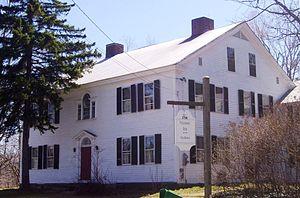
Marlboro est une ville dans le comté de Windham, Vermont, États-Unis.